Electric car use by country

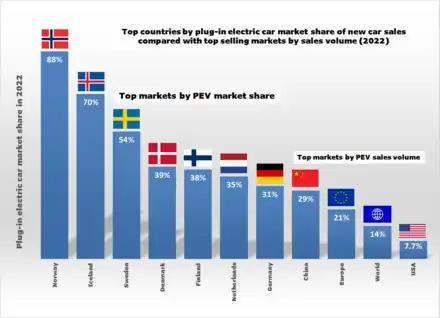
Countries with the world's highest market share in the plug-in electric car segment in 2024 compared with the uptake in countries and regions with the highest sales volume in 2024

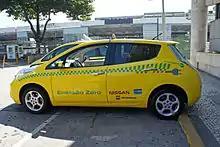
Nissan Leaf operating as a taxi at Santos Dumont airport as part of a demonstrations program in Rio de Janeiro

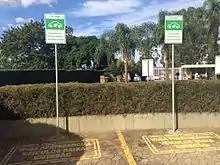
"Eco Vagas": parking spaces reserved for low emissions vehicles in Brasília.

Albania is considered one of the best countries for emissions for electric cars as it generates all of its electricity from hydroelectric power. Electric cars are currently used by the Albanian Police Force. The Interior Minister claimed, that the cost of fuel per would be less than 120 Albanian leke (less than 1 euro). Saytaxi is the first taxi company in Albania that offers electric vehicles and operates a fast EV (electric vehicles) charging point, and have been operating in the country since 2014. Its goal is to replace 80% of all non-electric cars with electric in the taxi business.